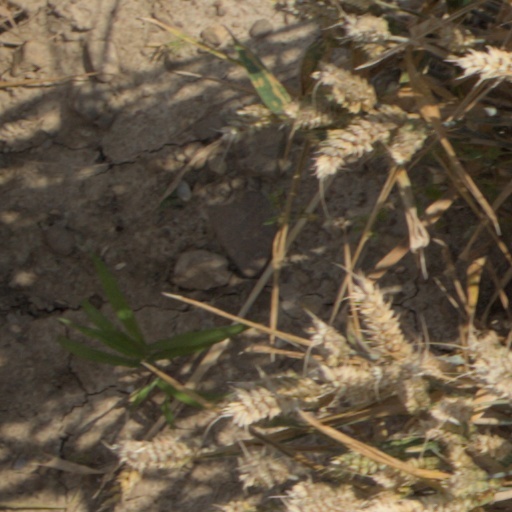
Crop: wheat